Upper Mississippi River

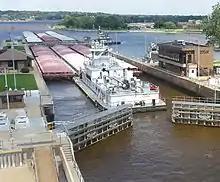
Locks and dam 15

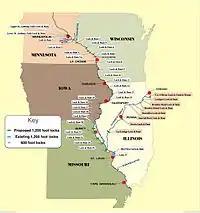
Upper Mississippi locks expansion study

On the upper reaches near the Minnesota-Wisconsin border, the river's floodplain is between 1.5 and 5 kilometers (between 1 and 3 mi) wide. South of St. Louis, Missouri, the alluvial floodplain is approximately 80 kilometers (50 mi) wide. Major tributaries to the Upper Mississippi River include the Missouri, Illinois, Minnesota, St. Croix, Chippewa, Black, Wisconsin, and Kaskaskia Rivers.